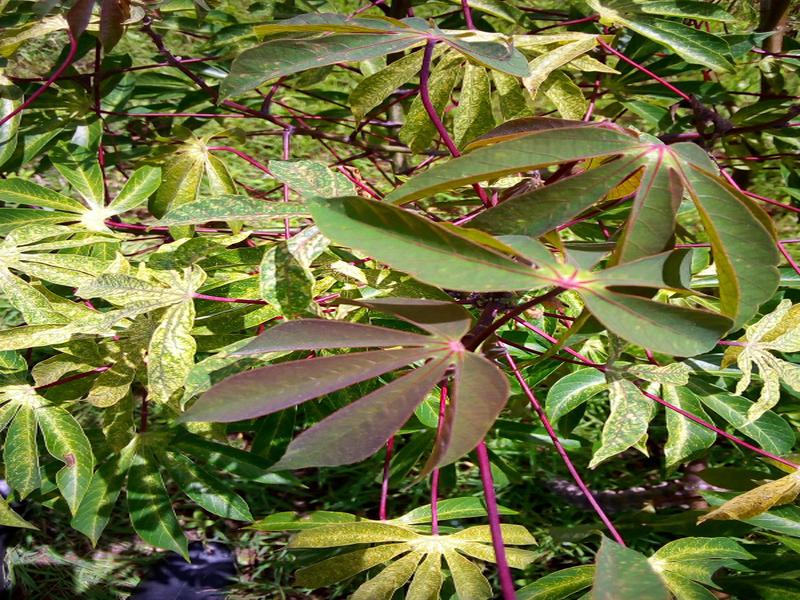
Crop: cassava
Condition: healthy